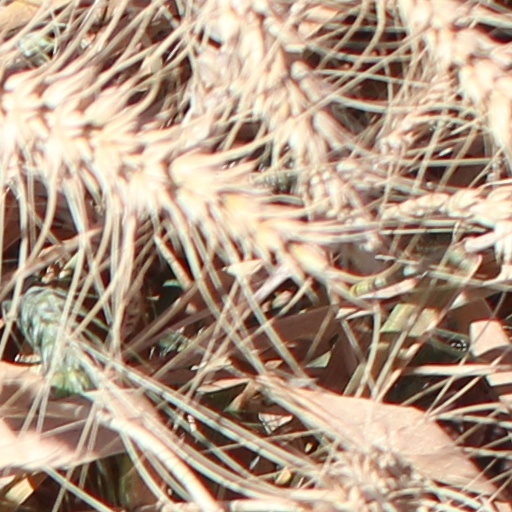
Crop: wheat